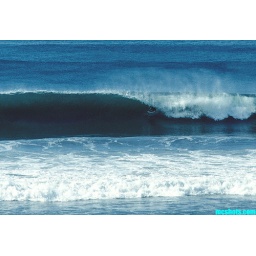
todd mcconnell kneeriding deep in the tube at 21st street in manhattan beach